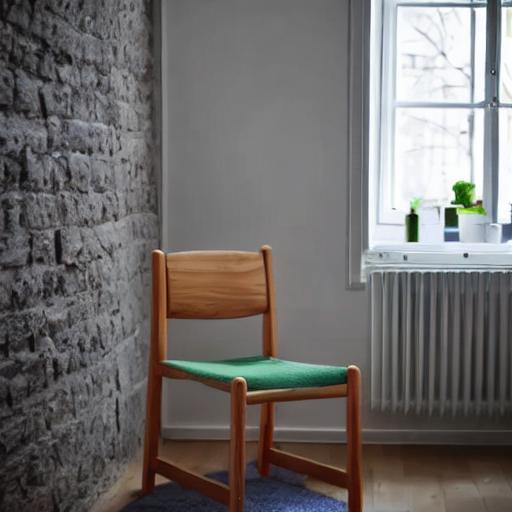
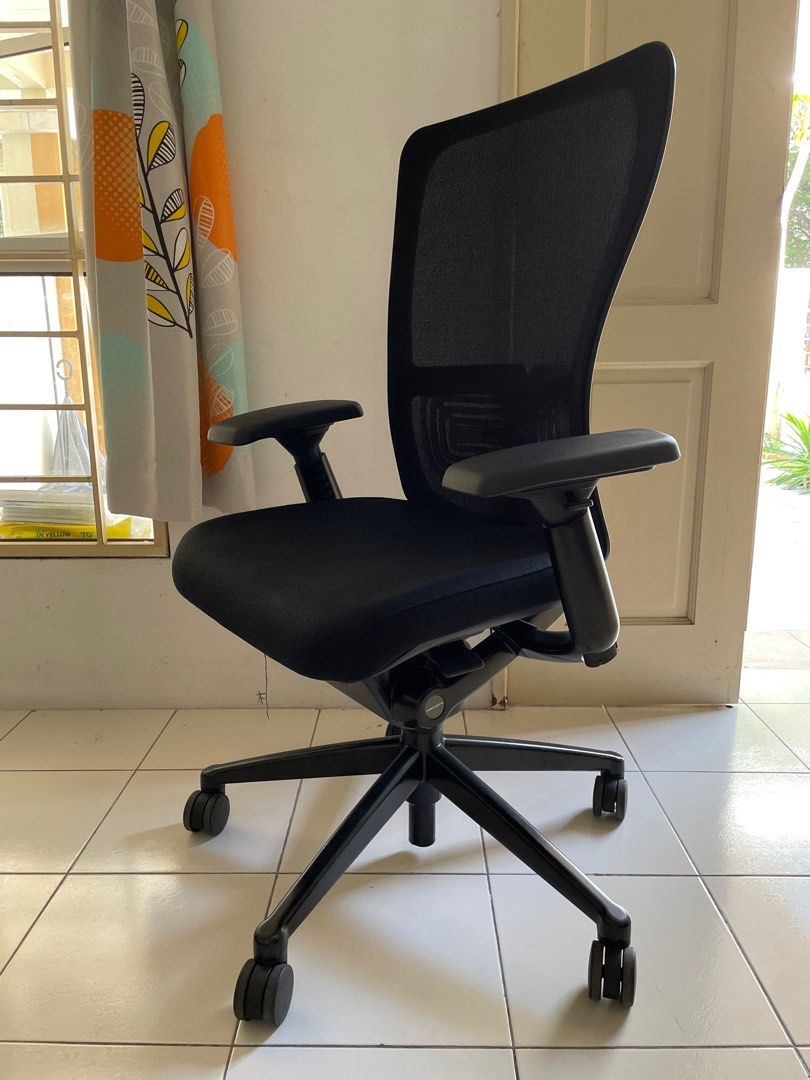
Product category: items_chair
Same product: no